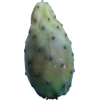
Label: cactus_fruit_green